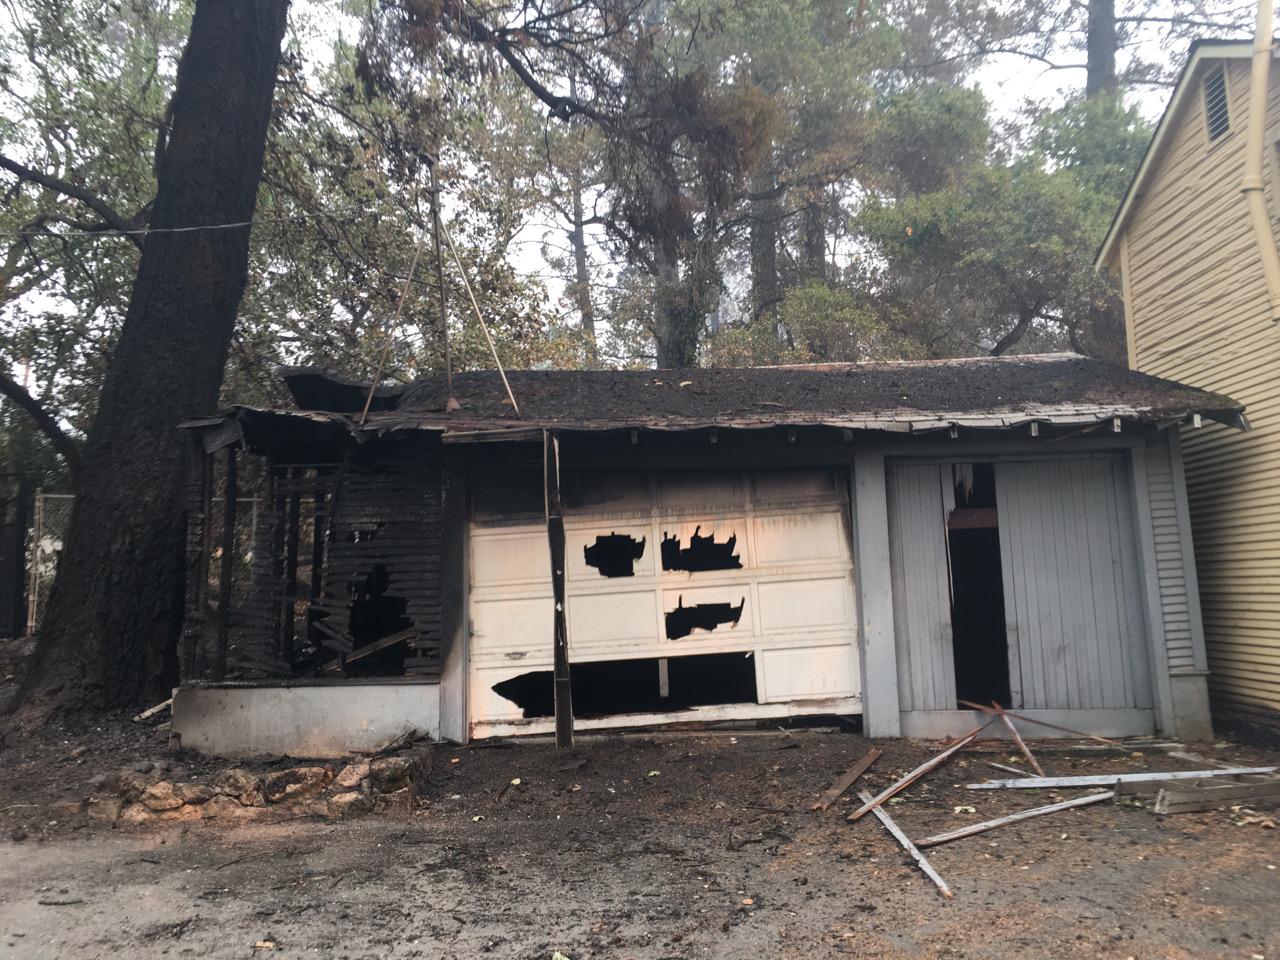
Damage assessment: destroyed